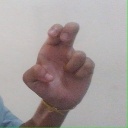
अक्षर: अ